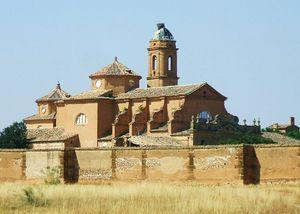
La chartreuse de Monegros ou chartreuse Notre-Dame-des-Sources, en espagnol cartuja de Nuestra Señora de las Fuentes, est un ancien monastère de l'ordre des Chartreux qui se trouve en Aragon à Sariñena, dans la comarque de Monegros. Il s'agit d'une chartreuse construite au XVIIIᵉ siècle en style baroque et fameuse pour la profusion de fresques qui couvre ses murs intérieurs. Ce monument est inscrit au patrimoine historico-artistique depuis 2002. C'est une propriété privée.